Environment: real
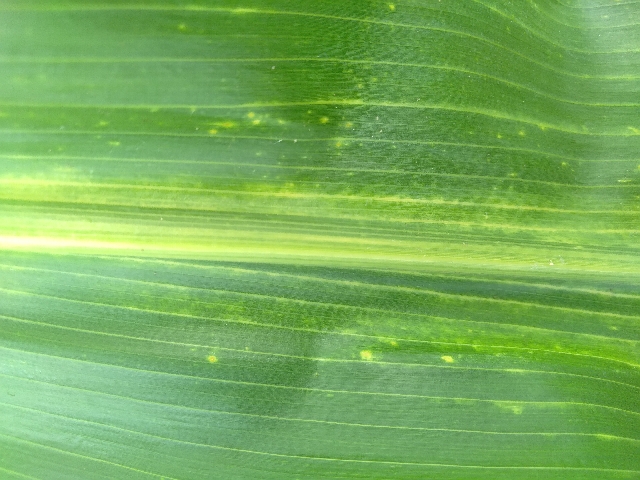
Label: lethal_necrosis